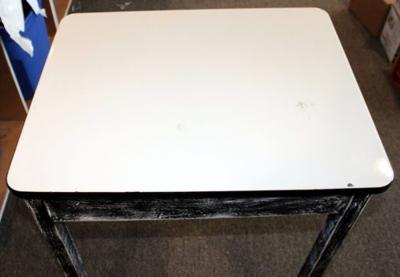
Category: table